Ignacy Daszyński

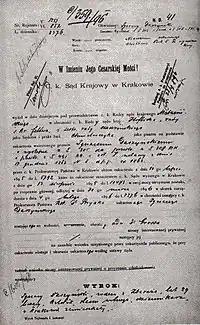
Sentence on Daszyński, 1896

From 16 to 23 April 1891, Daszyński led a delegation of Polish socialists to the Congress of the Second International in Brussels. He then went to Berlin, where he became editor-in-chief of the Polish newspaper "Gazeta Robotnicza" ("Workers' Gazette"). He worked there for six months. When he was leaving Berlin, he was arrested by the German authorities on charges of publishing seditious articles. However, since they could not prove that he was in fact their author, he was released.